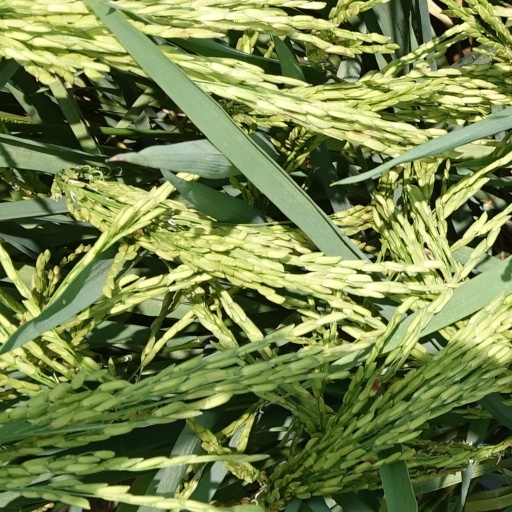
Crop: rice